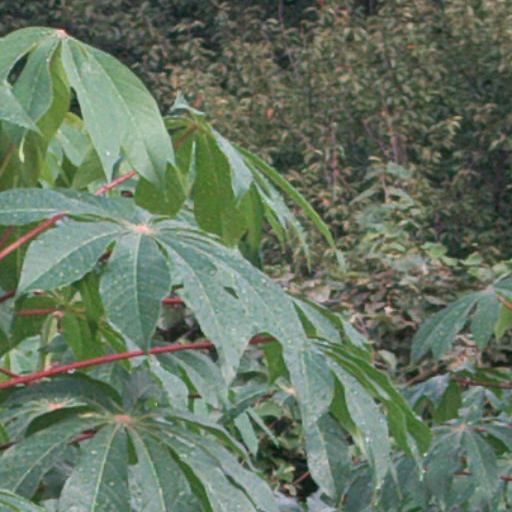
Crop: cassava